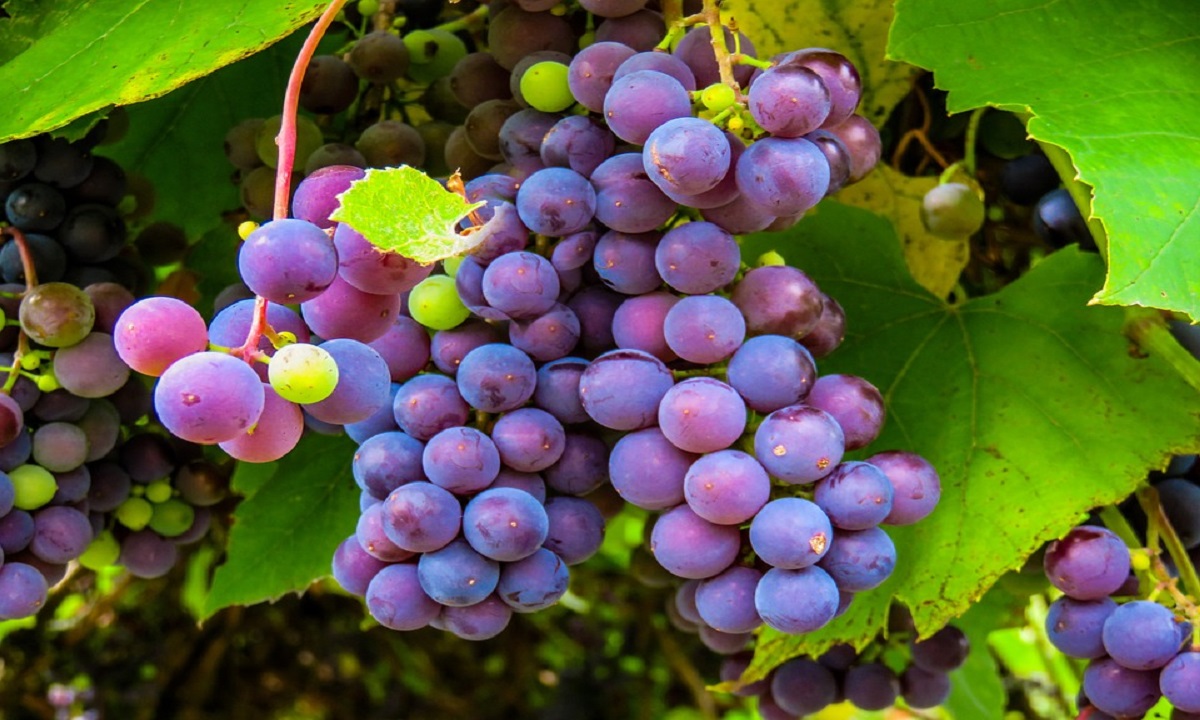
Label: Grapes